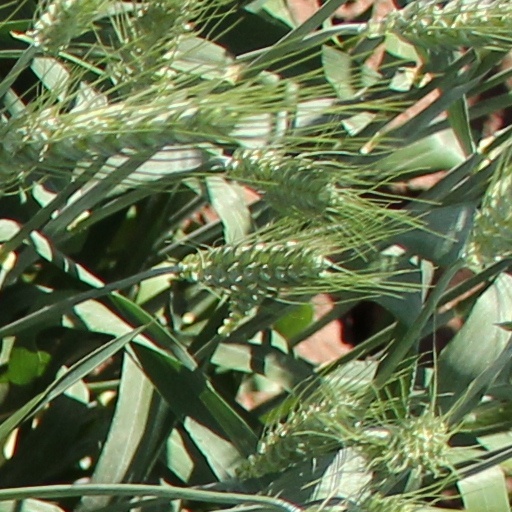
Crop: wheat